The Monster (1925 film)

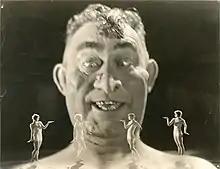
Still from the film with Walter James. James played the same role of Caliban in the 1922 Crane Wilbur Broadway play.

The genre and cinematic style of "The Monster" is ambiguous. It stands as an early mad scientist movie. The picture also stands as an early example of an '"old dark house" movie, even preceding "The Old Dark House" (1932).